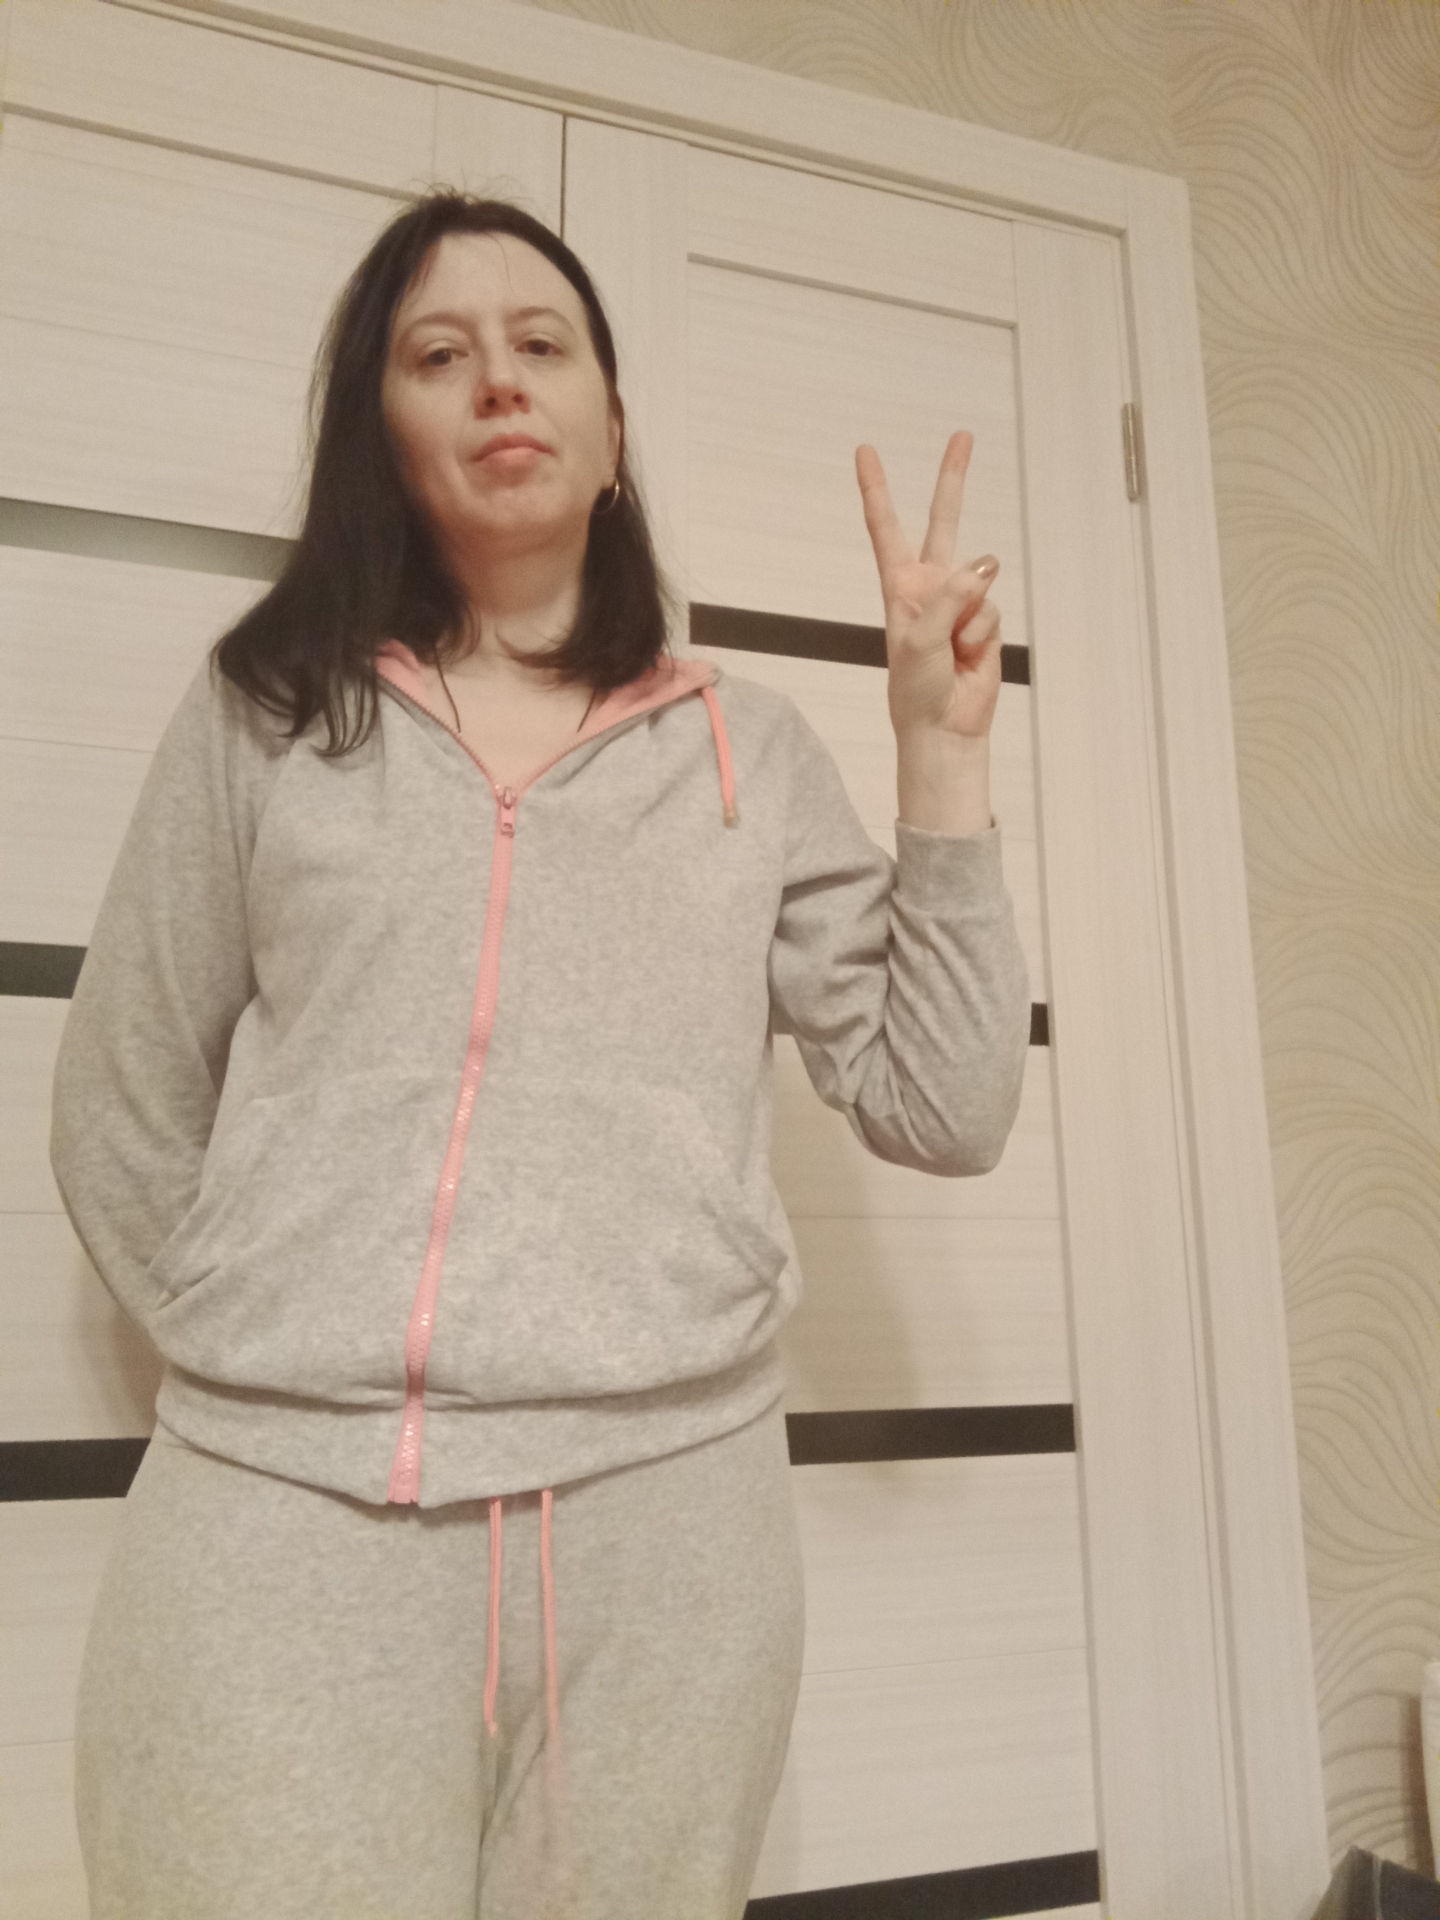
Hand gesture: peace